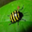
Label: beetle